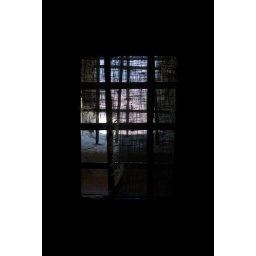
Prisioners window in San Leo castle